Michael Coulson (footballer)

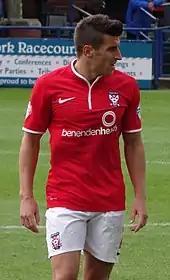
Coulson playing for York City in 2014

Coulson joined newly promoted League Two club York City on a two-year contract on 29 June 2012. He scored on his debut with a long-range strike away to League One team Doncaster Rovers in the League Cup first round to give York a 1–0 lead, with the match finishing 1–1 after extra time. Coulson missed York's first penalty in the ensuing penalty shoot-out, which the team lost 4–2. He then played in York's first Football League fixture since their promotion, a 3–1 defeat at home to Wycombe Wanderers on 18 August 2012. After sustaining a cruciate ligament injury during York's away match against Accrington on 23 October 2012, Coulson was expected to be out for the rest of 2012–13. However, he made his return as a 73rd-minute substitute in York's 0–0 draw away to Bristol Rovers on 30 March 2013. He finished the season with 21 appearances and five goals.